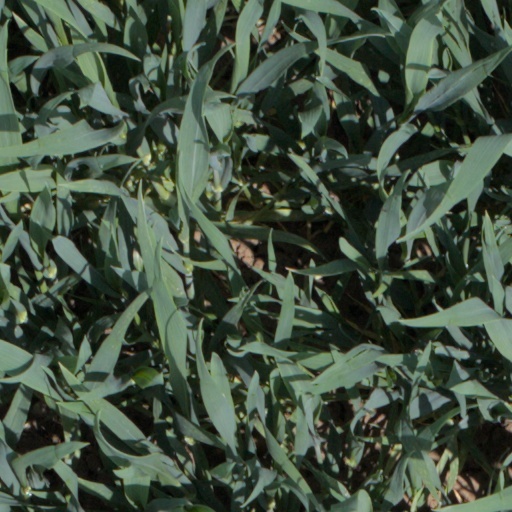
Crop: wheat